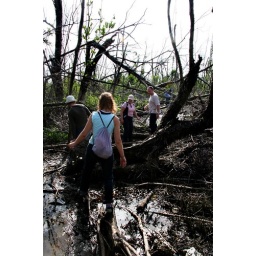
Salt-scorched black mangreove swamp - destroyed by sea water surge during a hurricane 18 months ago.